Land of the Pharaohs

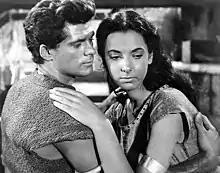
Dewey Martin and Luisella Boni

In the meantime, Vashtar's aging eyes begin to fail, and he is forced to secretly rely on his son Senta for help with the supervision of the construction, teaching him its secrets. One day, Senta saves Pharaoh from a runaway stone block on the construction site. Pharaoh is injured and will die without medical attention. Senta leads him out of the pyramid, dooming himself to the same fate as his father for his forbidden knowledge. Promised any reward in Pharaoh's power to bestow, Senta chooses Nellifer's slave Kyra to save her from Nellifer's wrath. When Nellifer protests, Pharaoh publicly rebukes her in front of the court. Humiliated, Nellifer conspires to have the pharaoh meet an early end. That night, Pharaoh is seriously wounded but kills his would-be assassin, Nellifer's slave Nabuna. Suspecting Nellifer to be behind the scheme, he hurries back to the city and eavesdrops on Nellifer and Treneh, the captain of the guards watching over his treasure, who Nellifer has seduced. Nellifer, however, spots blood on the floor and manipulates Pharaoh into a sword fight with Treneh. Though Pharaoh slays Treneh, he is wounded again and collapses. Realizing he is dying, he orders Nellifer to send for Hamar, his loyal high priest and lifelong friend. She, however, reveals her treachery and watches him die.